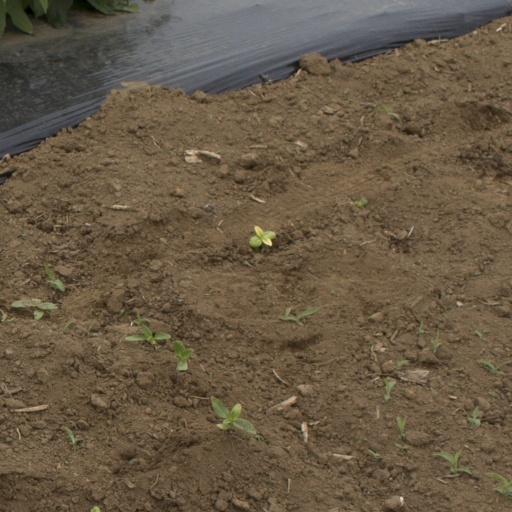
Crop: Jerusalem artichoke